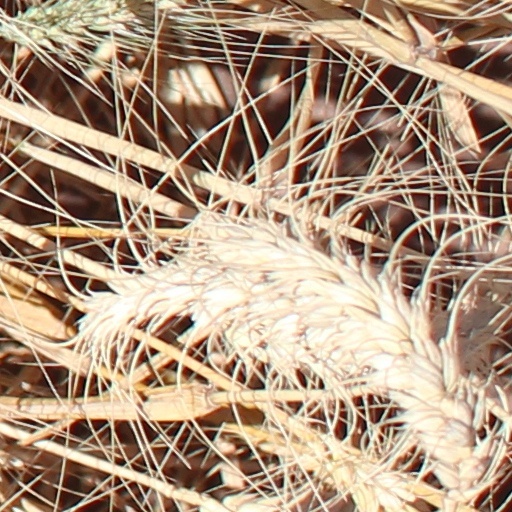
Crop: wheat